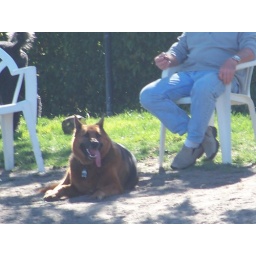
saw him in a dog park near the lake